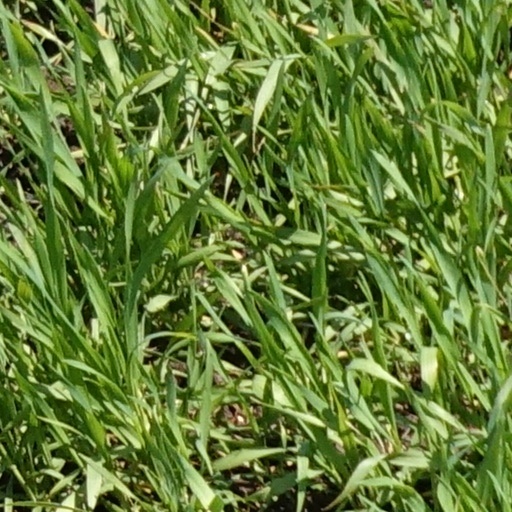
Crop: wheat